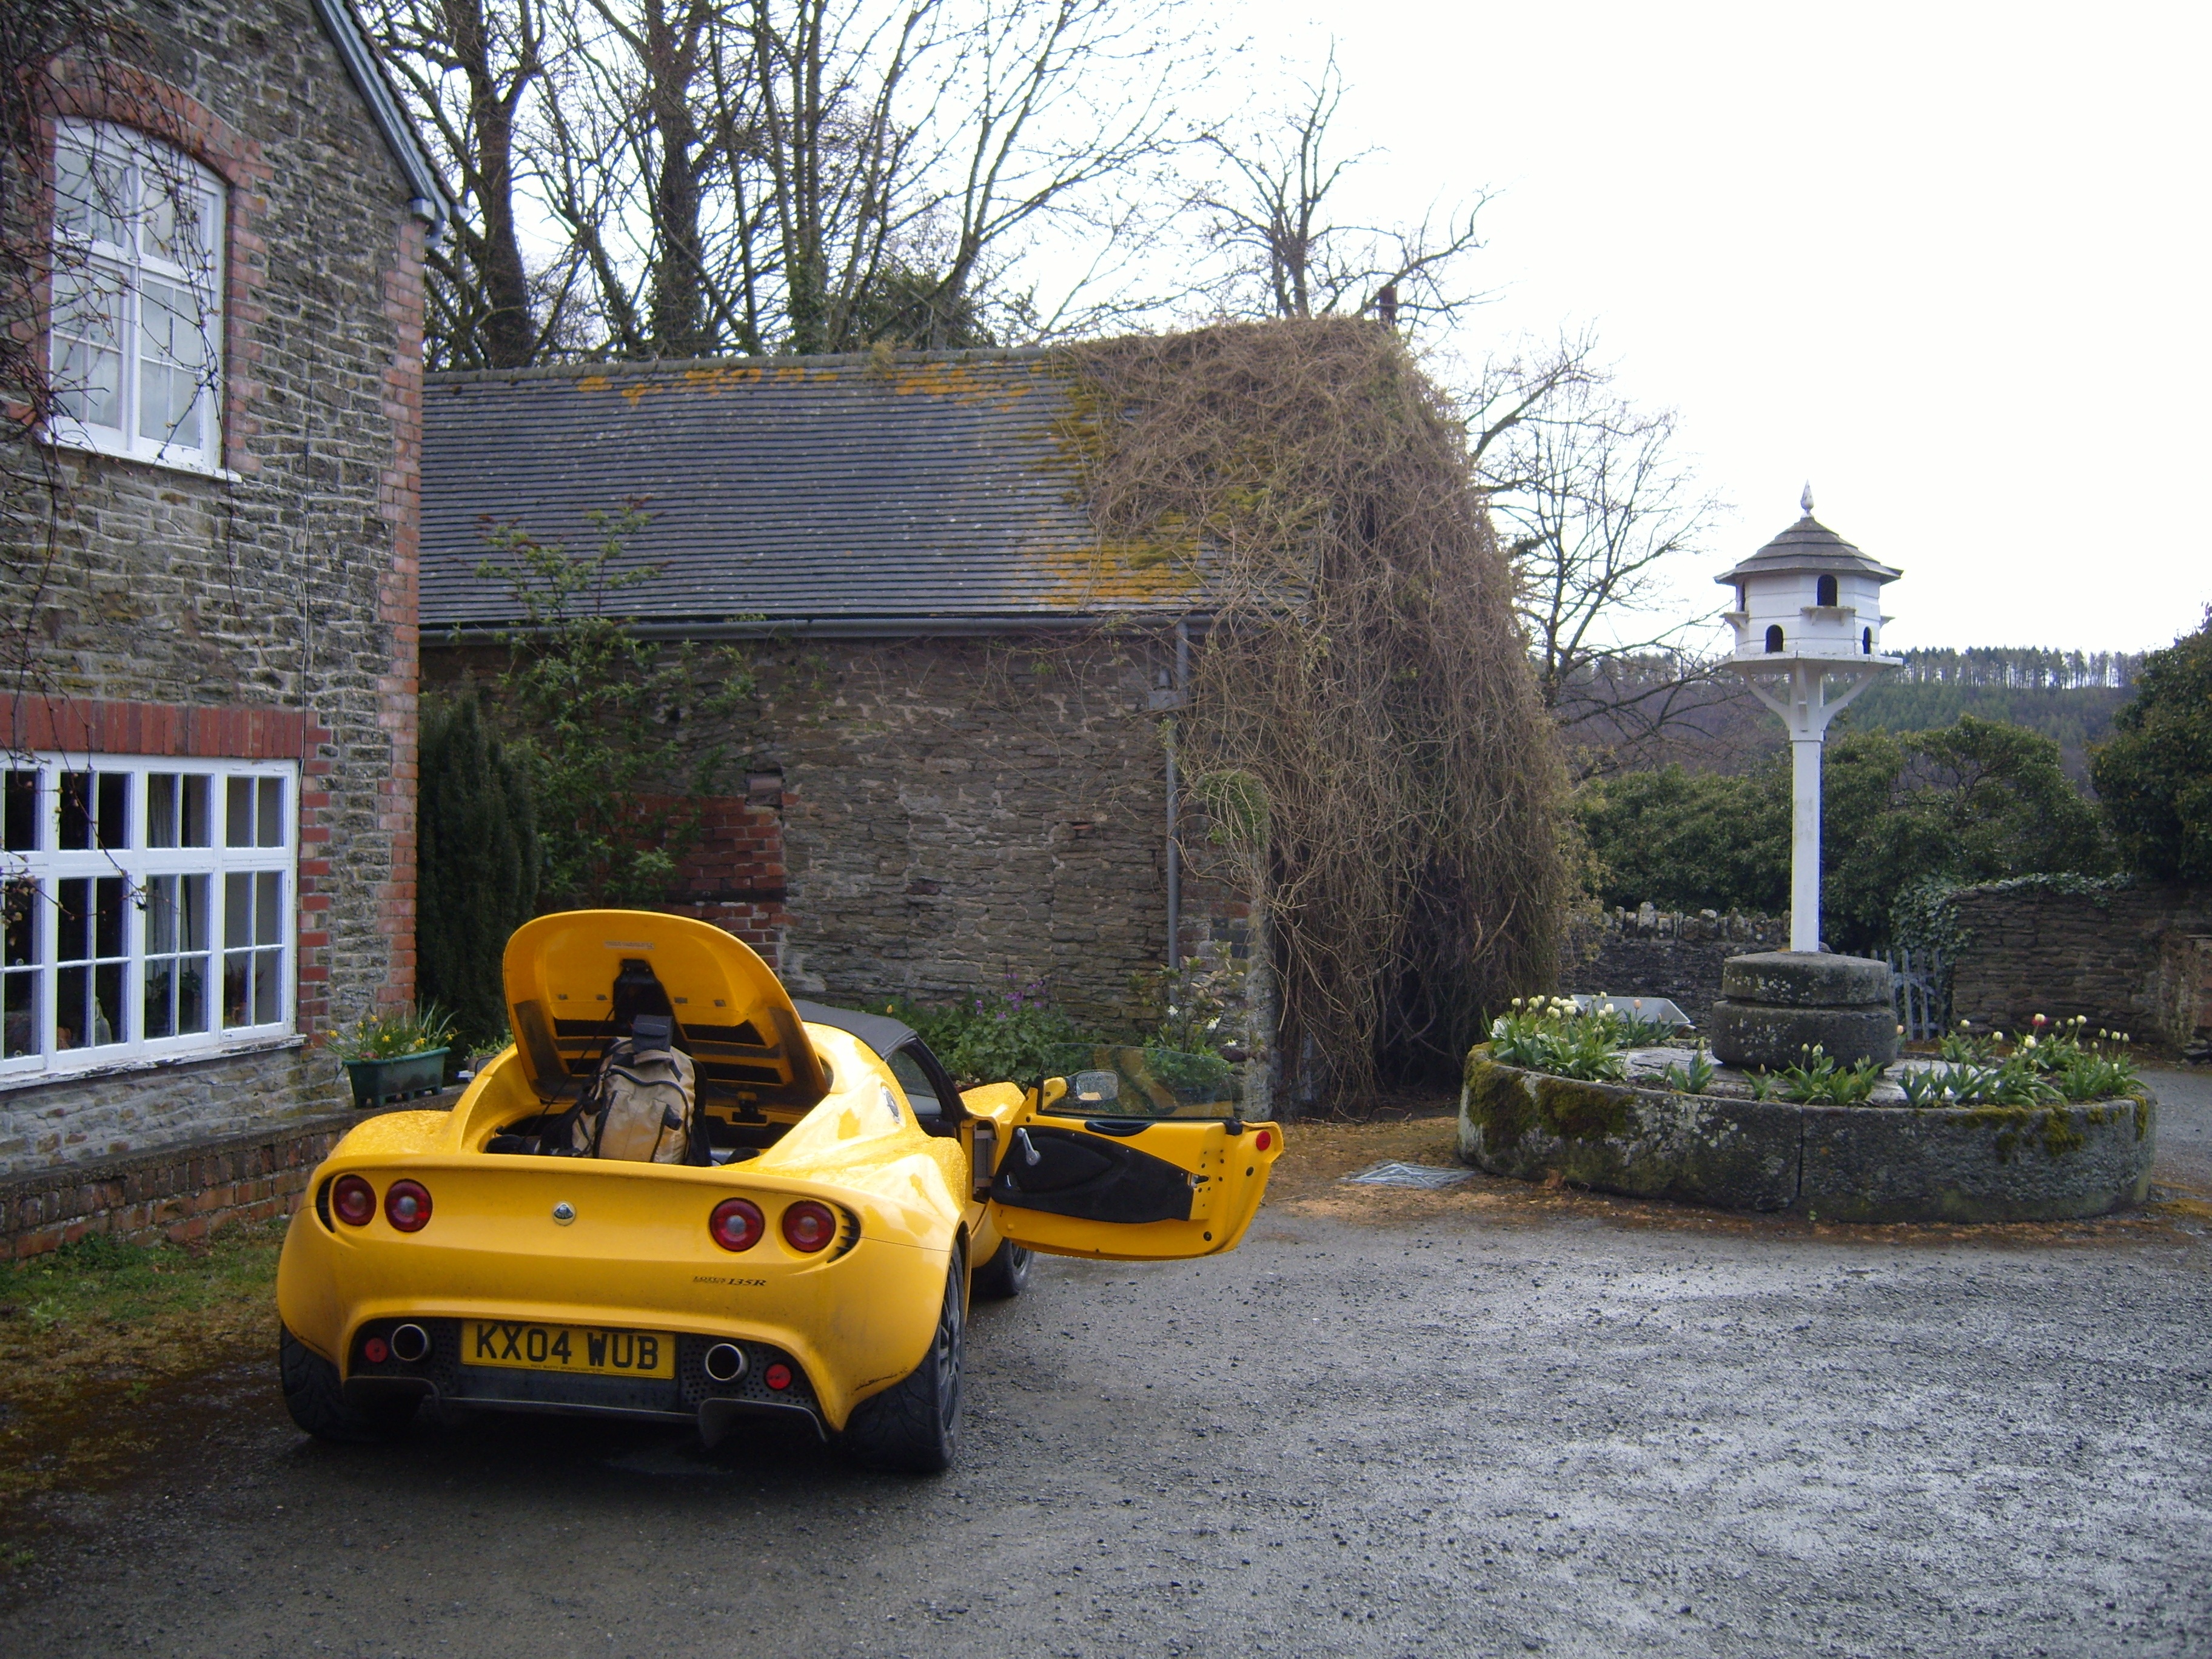
open, car, vehicle, sports car, supercar, land vehicle, automobile make, Yellow Lotus, elise